Eldredge Mills Archeological District

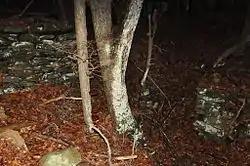
Portions of the mill foundation

Eldredge Mills Archeological District is a historic district in Willington, Connecticut that was listed on the National Register of Historic Places in 2000. The property is also denoted Site No. 160-15.